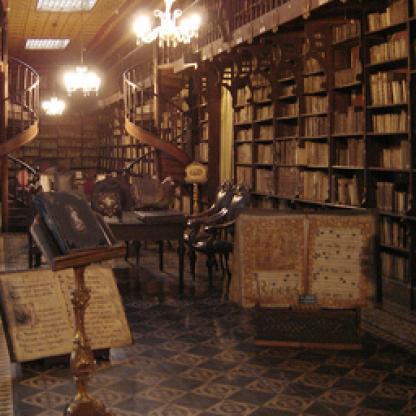
Scene: Indoor